Jean Willes

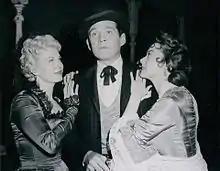
With Gene Barry and Adele Mara (1958)

Willes died of liver cancer in Van Nuys, California on January 3, 1989. She was 65 years of age. She is buried in San Fernando Mission Cemetery in Mission Hills, California.